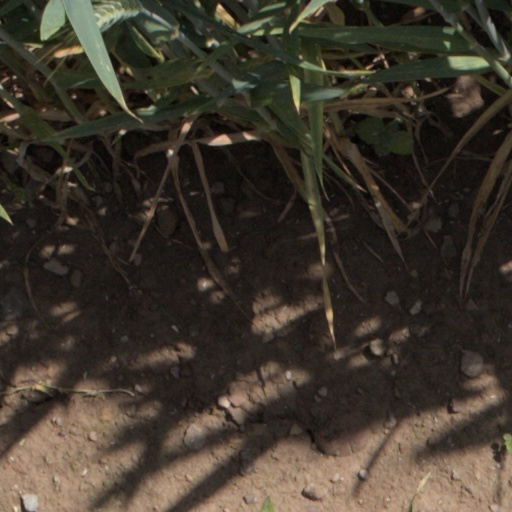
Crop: wheat